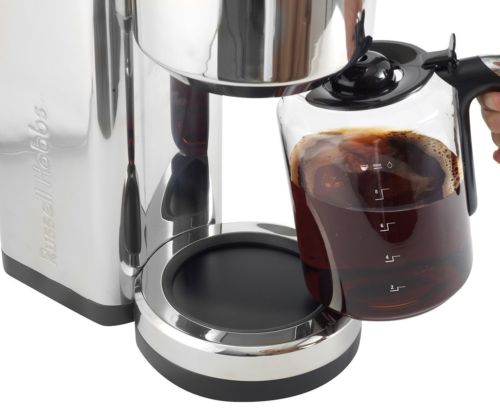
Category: coffee maker